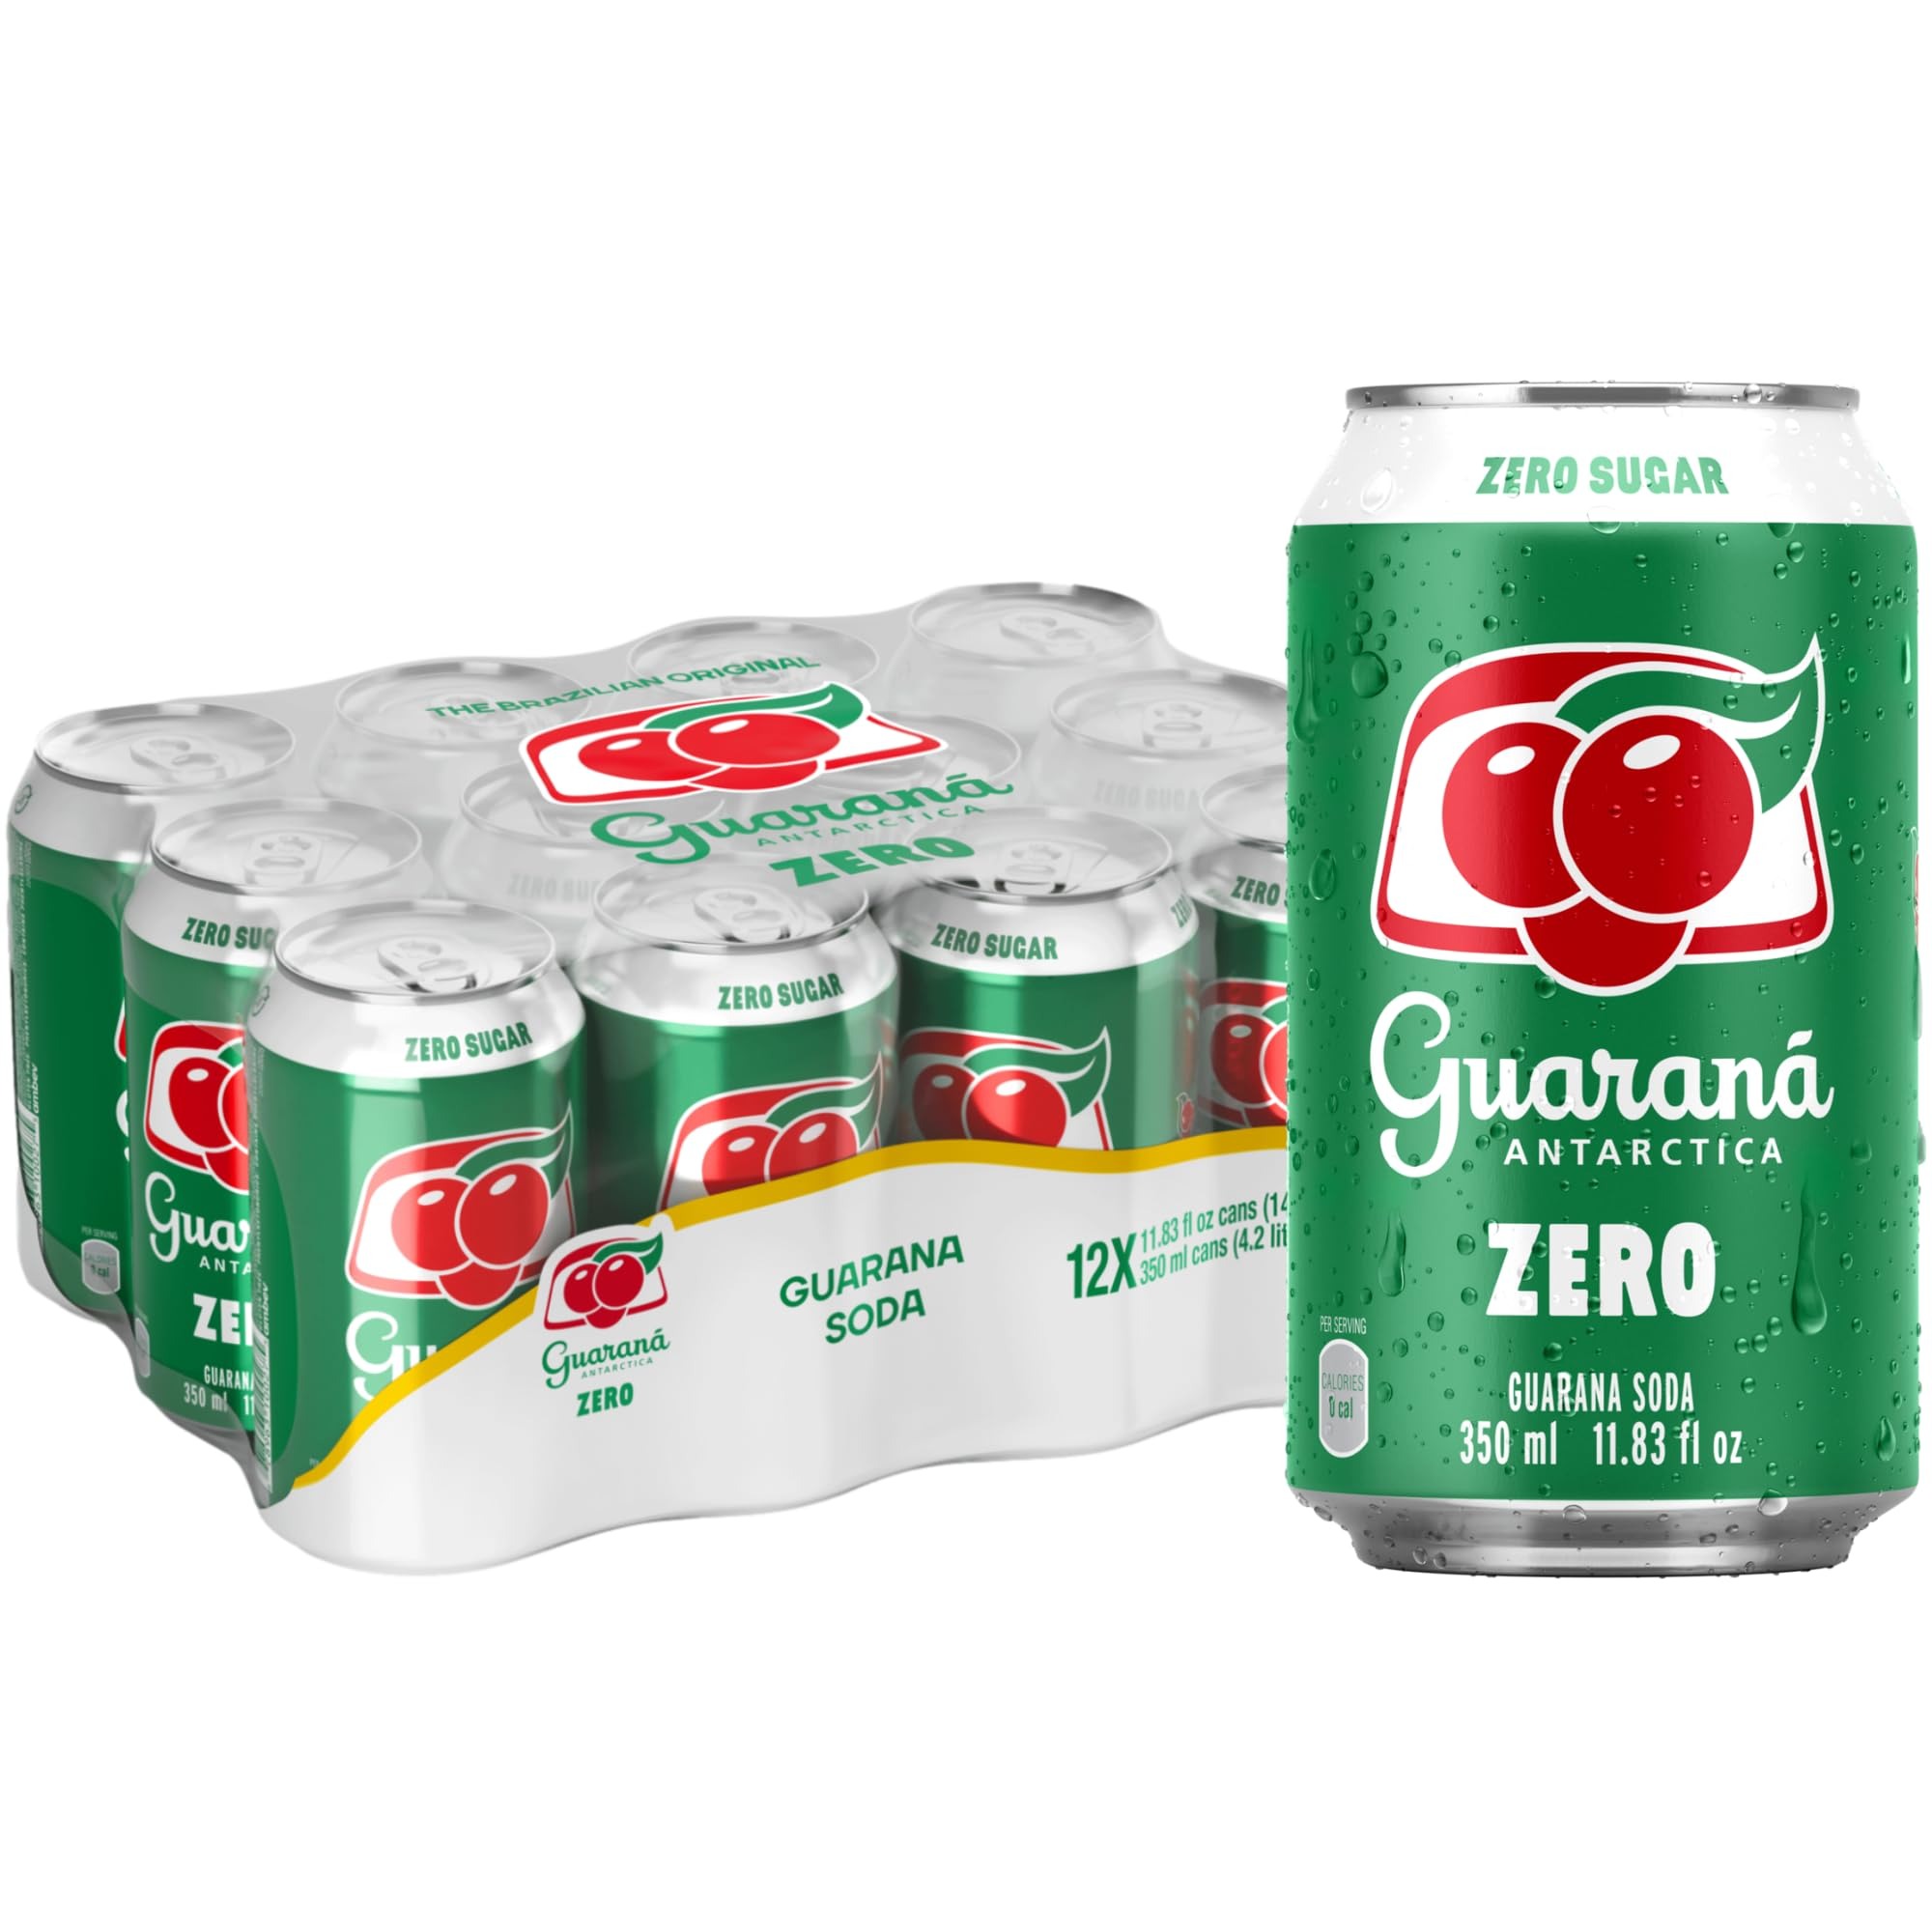
Item Name: Guaraná Antarctica Zero, The Brazilian Original Guaraná Soda, Zero Sugar, 11.83 fl oz (Pack of 12)
Bullet Point 1: AUTHENTIC BRAZILIAN FLAVOR: Enjoy the unique and refreshing taste of Guaraná Antarctica, Brazil’s favorite soda, now available in a zero sugar version for a guilt-free experience.
Bullet Point 2: ZERO SUGAR, FULL FLAVOR: Satisfy your cravings with zero sugar and zero calories while still enjoying the bold, fruity taste of the original Guaraná.
Bullet Point 3: PERFECTLY PORTIONED: Each can contains 11.83 fl oz, making it an ideal size for a refreshing treat, whether you're at home, at work, or on the go.
Bullet Point 4: PACK OF 12 CANS: Conveniently packaged in a pack of 12, perfect for stocking up your pantry or sharing with family and friends.
Bullet Point 5: CAFFEINE BOOST: Infused with the natural caffeine from guaraná seeds, offering a mild energy lift without the jitters, perfect for those looking to stay refreshed and alert.
Value: 144.0
Unit: Fl Oz

Price: 31.13